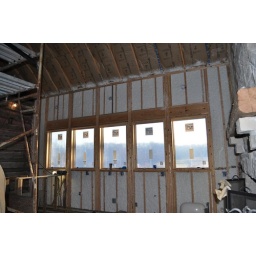
insulation by kitchen windows